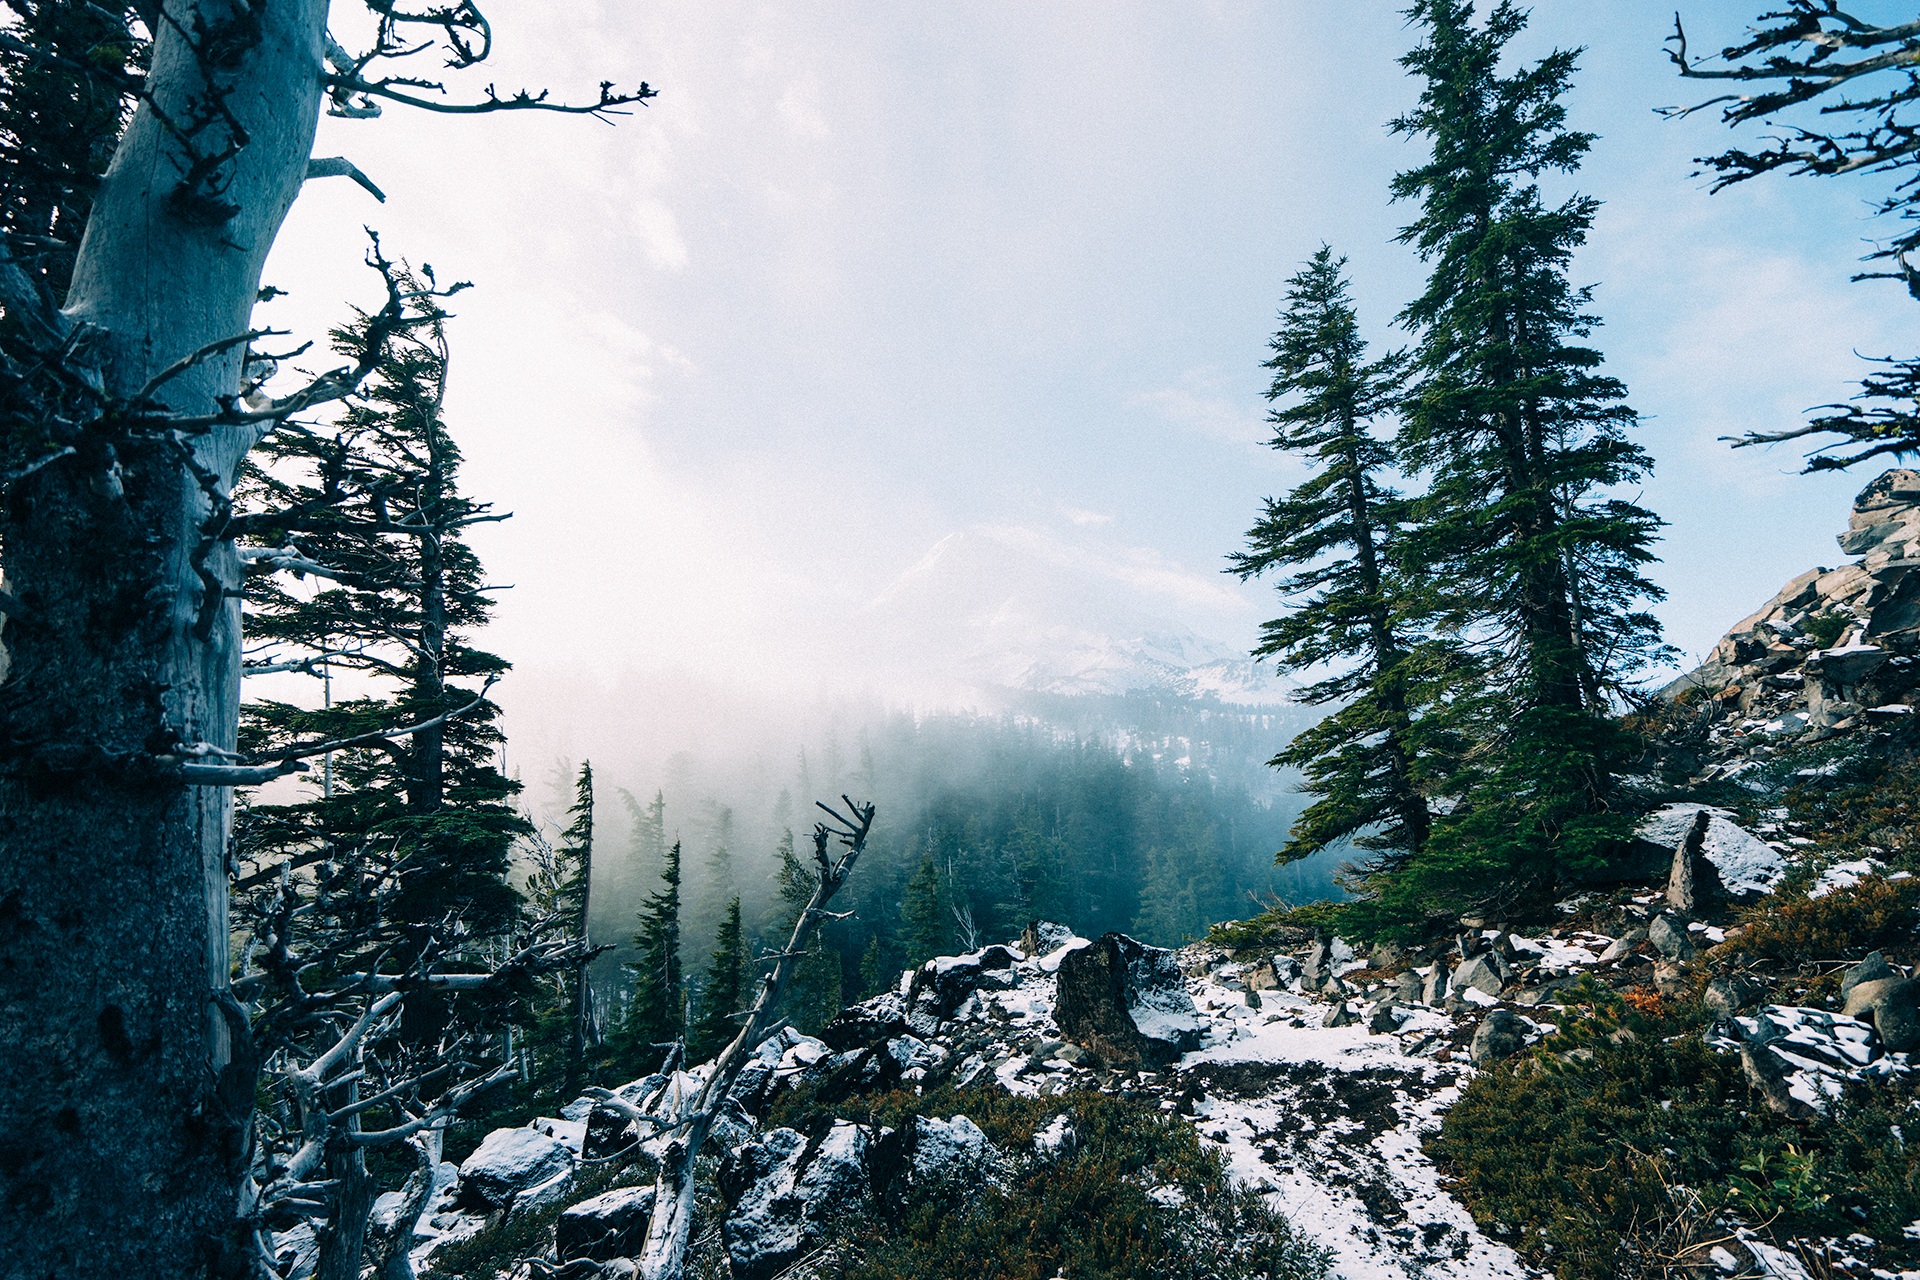
landscape, tree, nature, forest, path, outdoor, wilderness, mountain, snow, cold, winter, plant, sky, hiking, trail, adventure, mountain range, foggy, travel, weather, fir, season, ridge, trees, woods, hills, clouds, spruce, trekking, mountains, backpacking, misty, peaks, woodland, habitat, frosty, ecosystem, woody plant, mountainous landforms